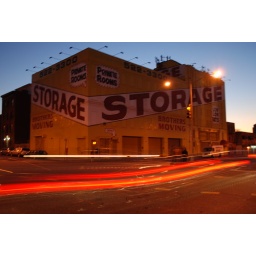
This large yellow storage house can easily be seen from a plan over Brooklyn